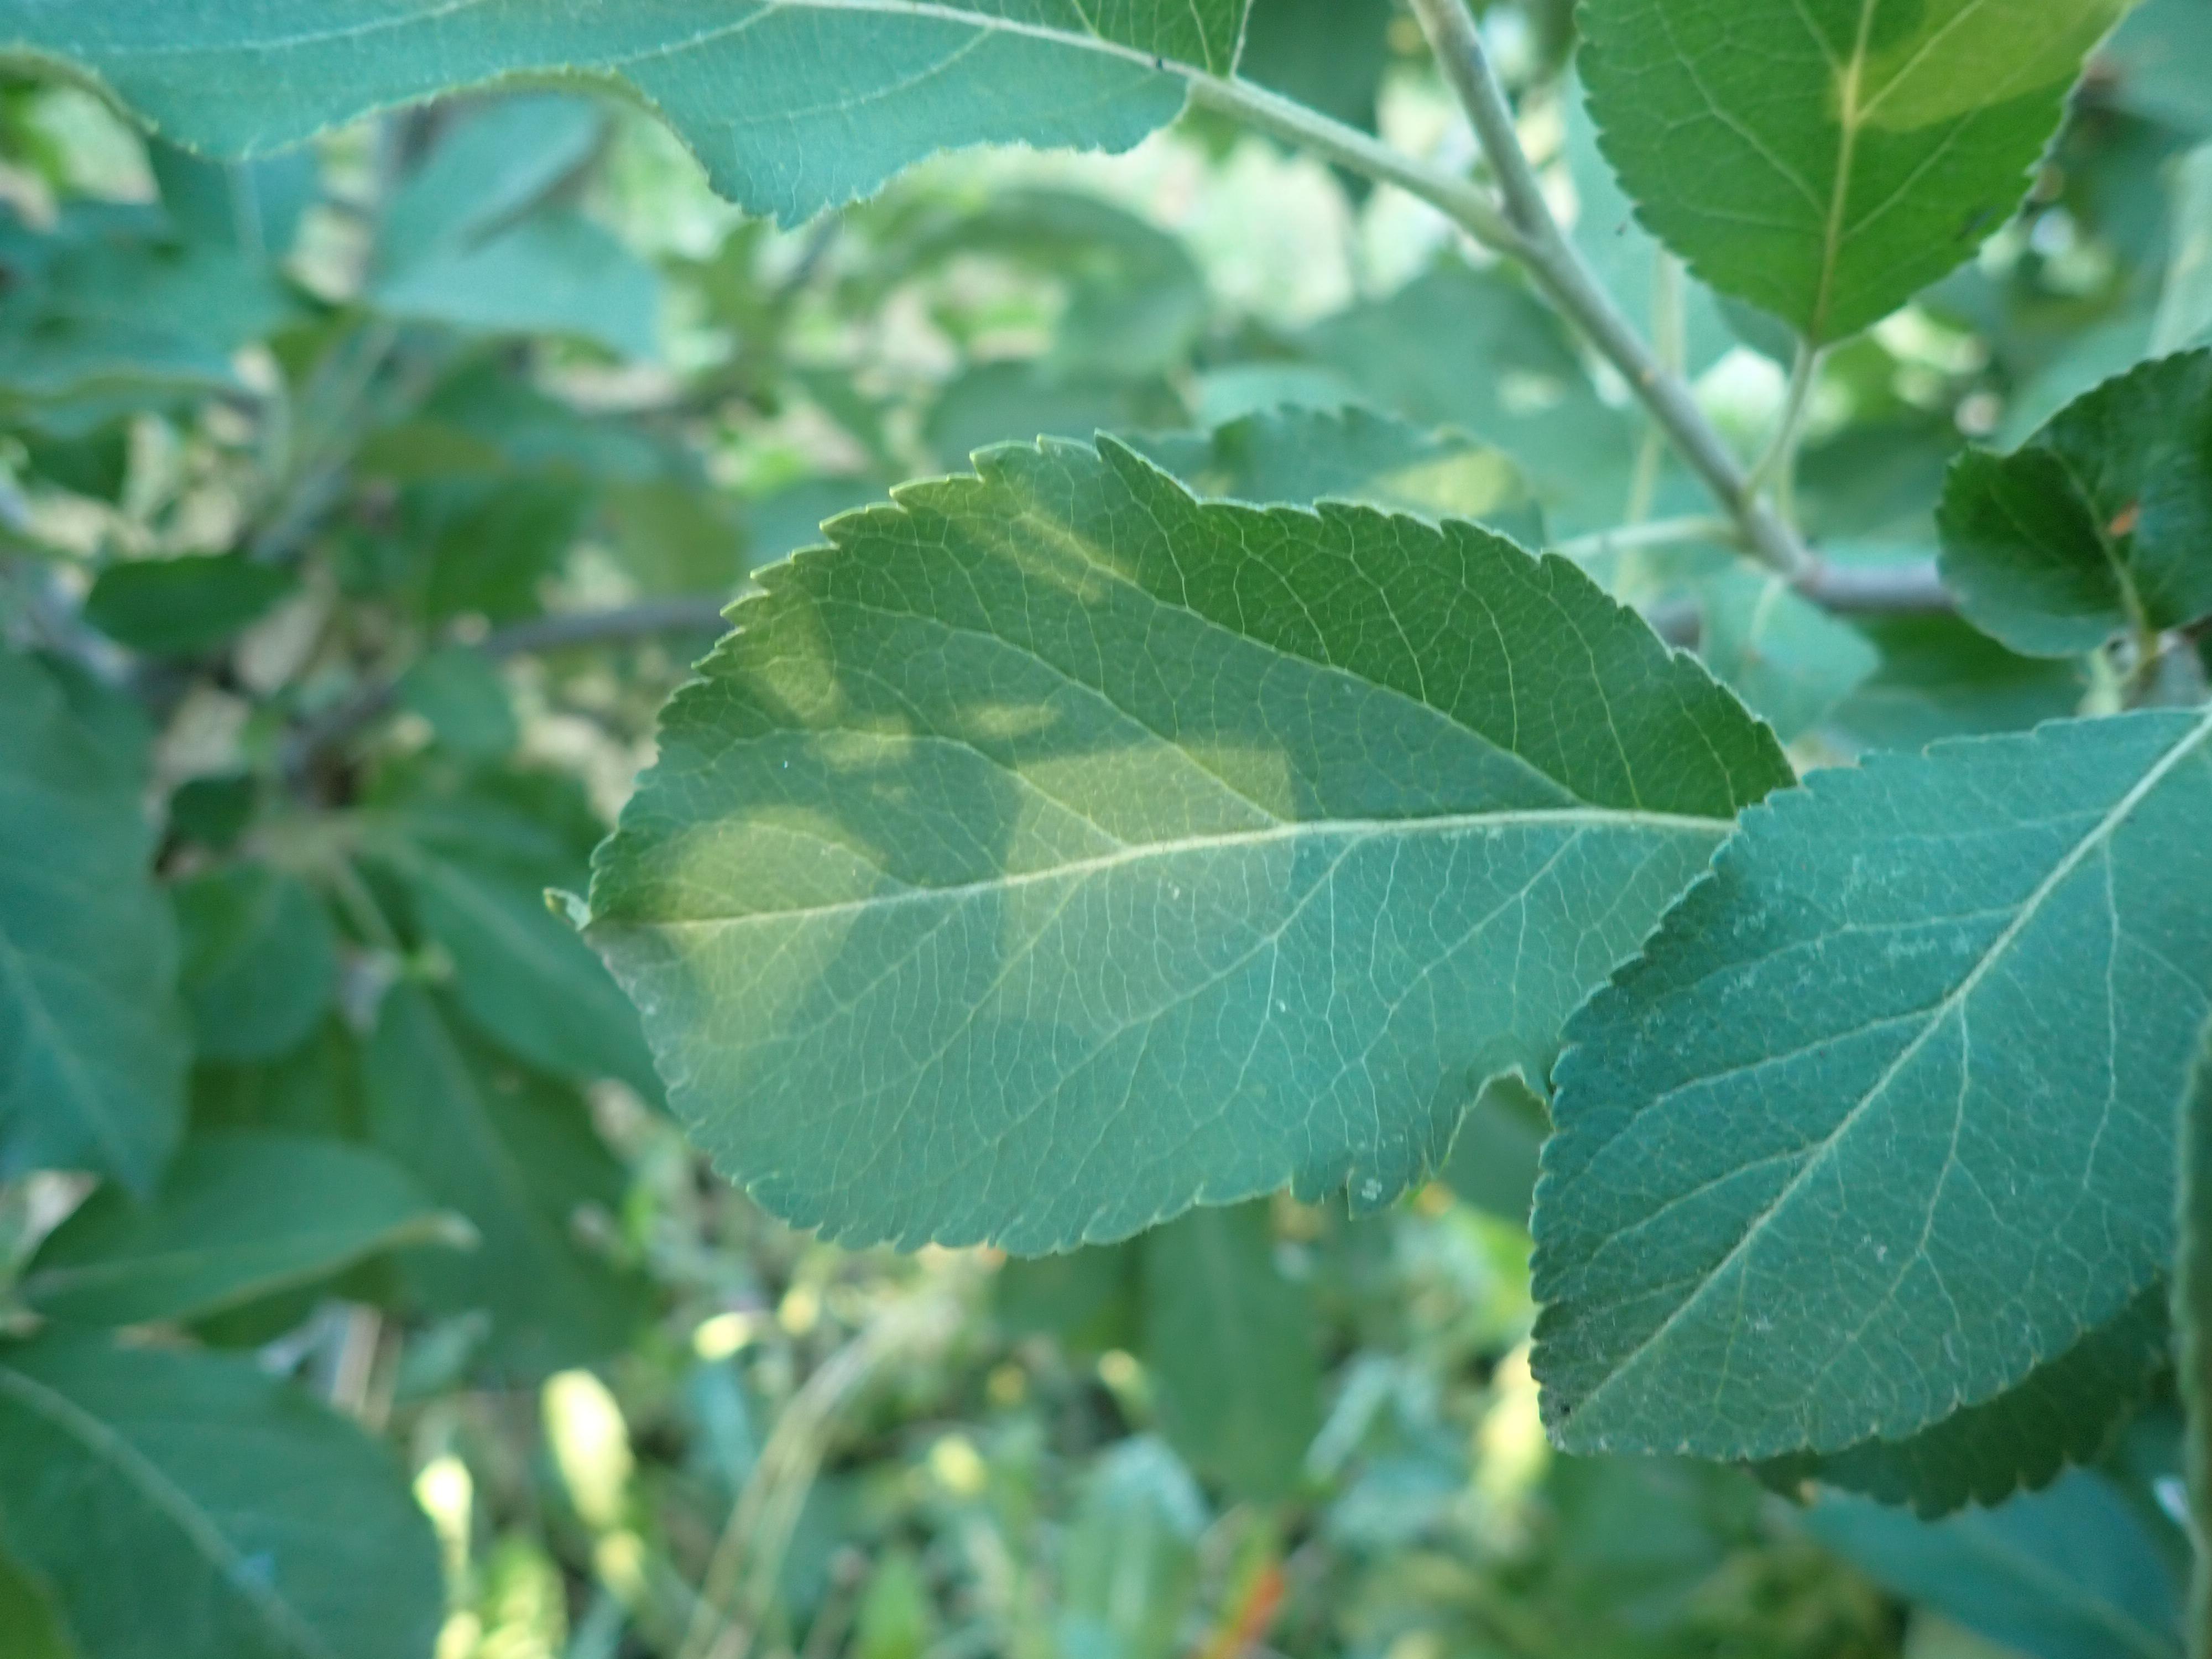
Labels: healthy